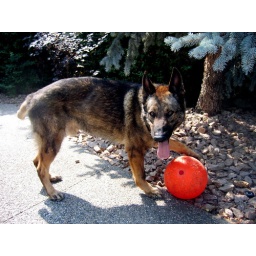
My dog, with no tail, playing with his big orange ball in the yard at my parents place.